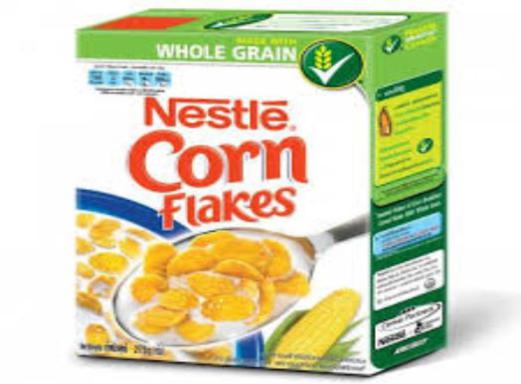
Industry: Food